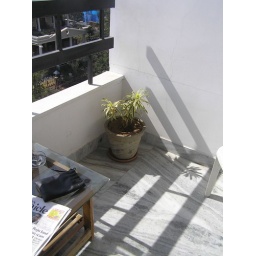
Most of the green you see at the houses are all in pots. It is a cool look